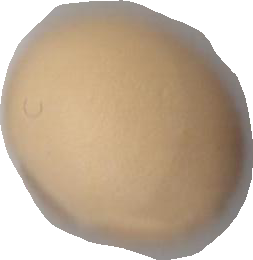
Variety: Dega